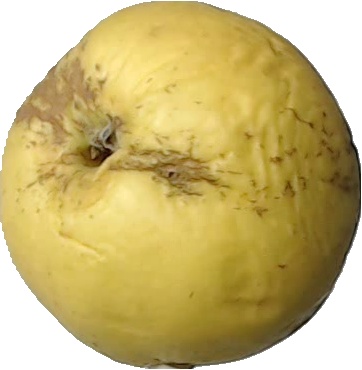
Label: apple_golden_1